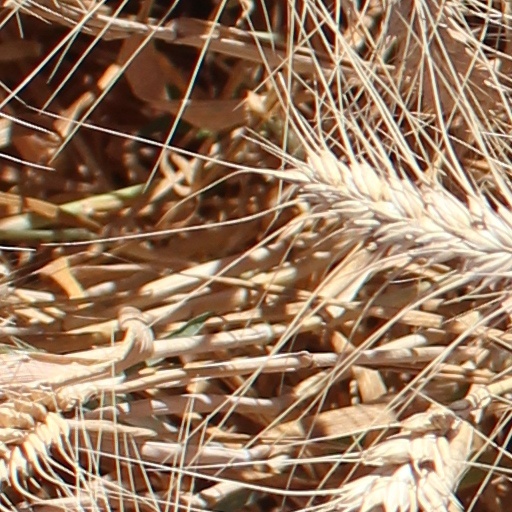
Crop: wheat